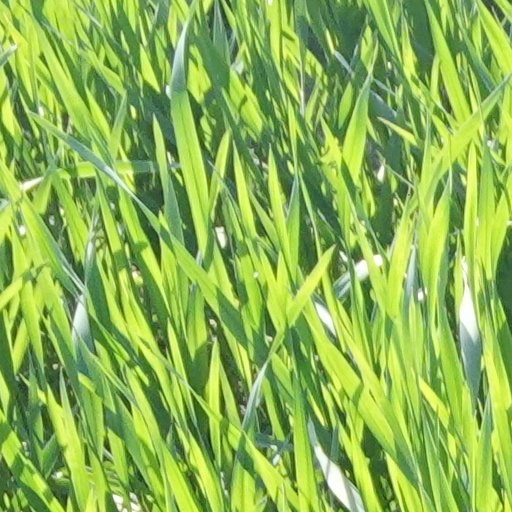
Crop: wheat